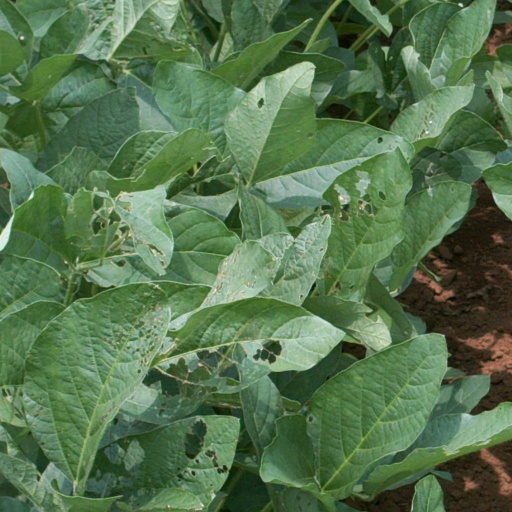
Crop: soybean